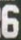
Number: 6